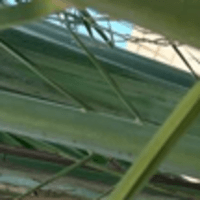
Label: Healthy sample